Yamna Oubouhou

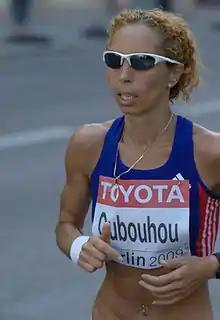

Yamna Oubouhou (formerly using the married name Belkacem; born 20 February 1974 in Hagou, Morocco) is a long-distance runner competing internationally for France. She first competed in the track events before moving up to the marathon.